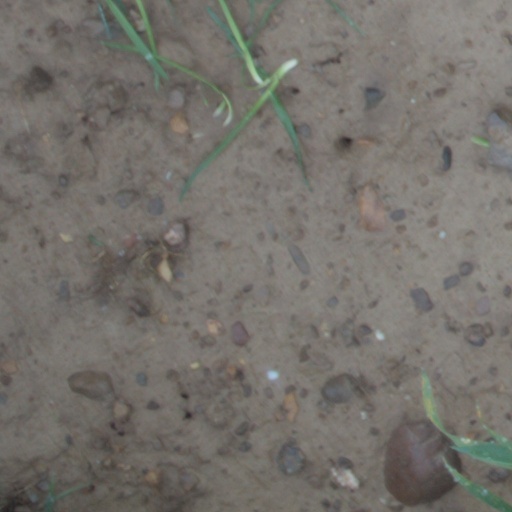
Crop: wheat